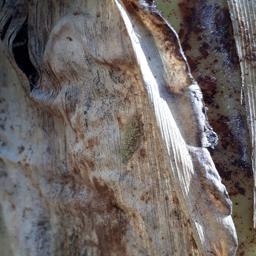
Label: PSEUDOSTEM WEEVIL